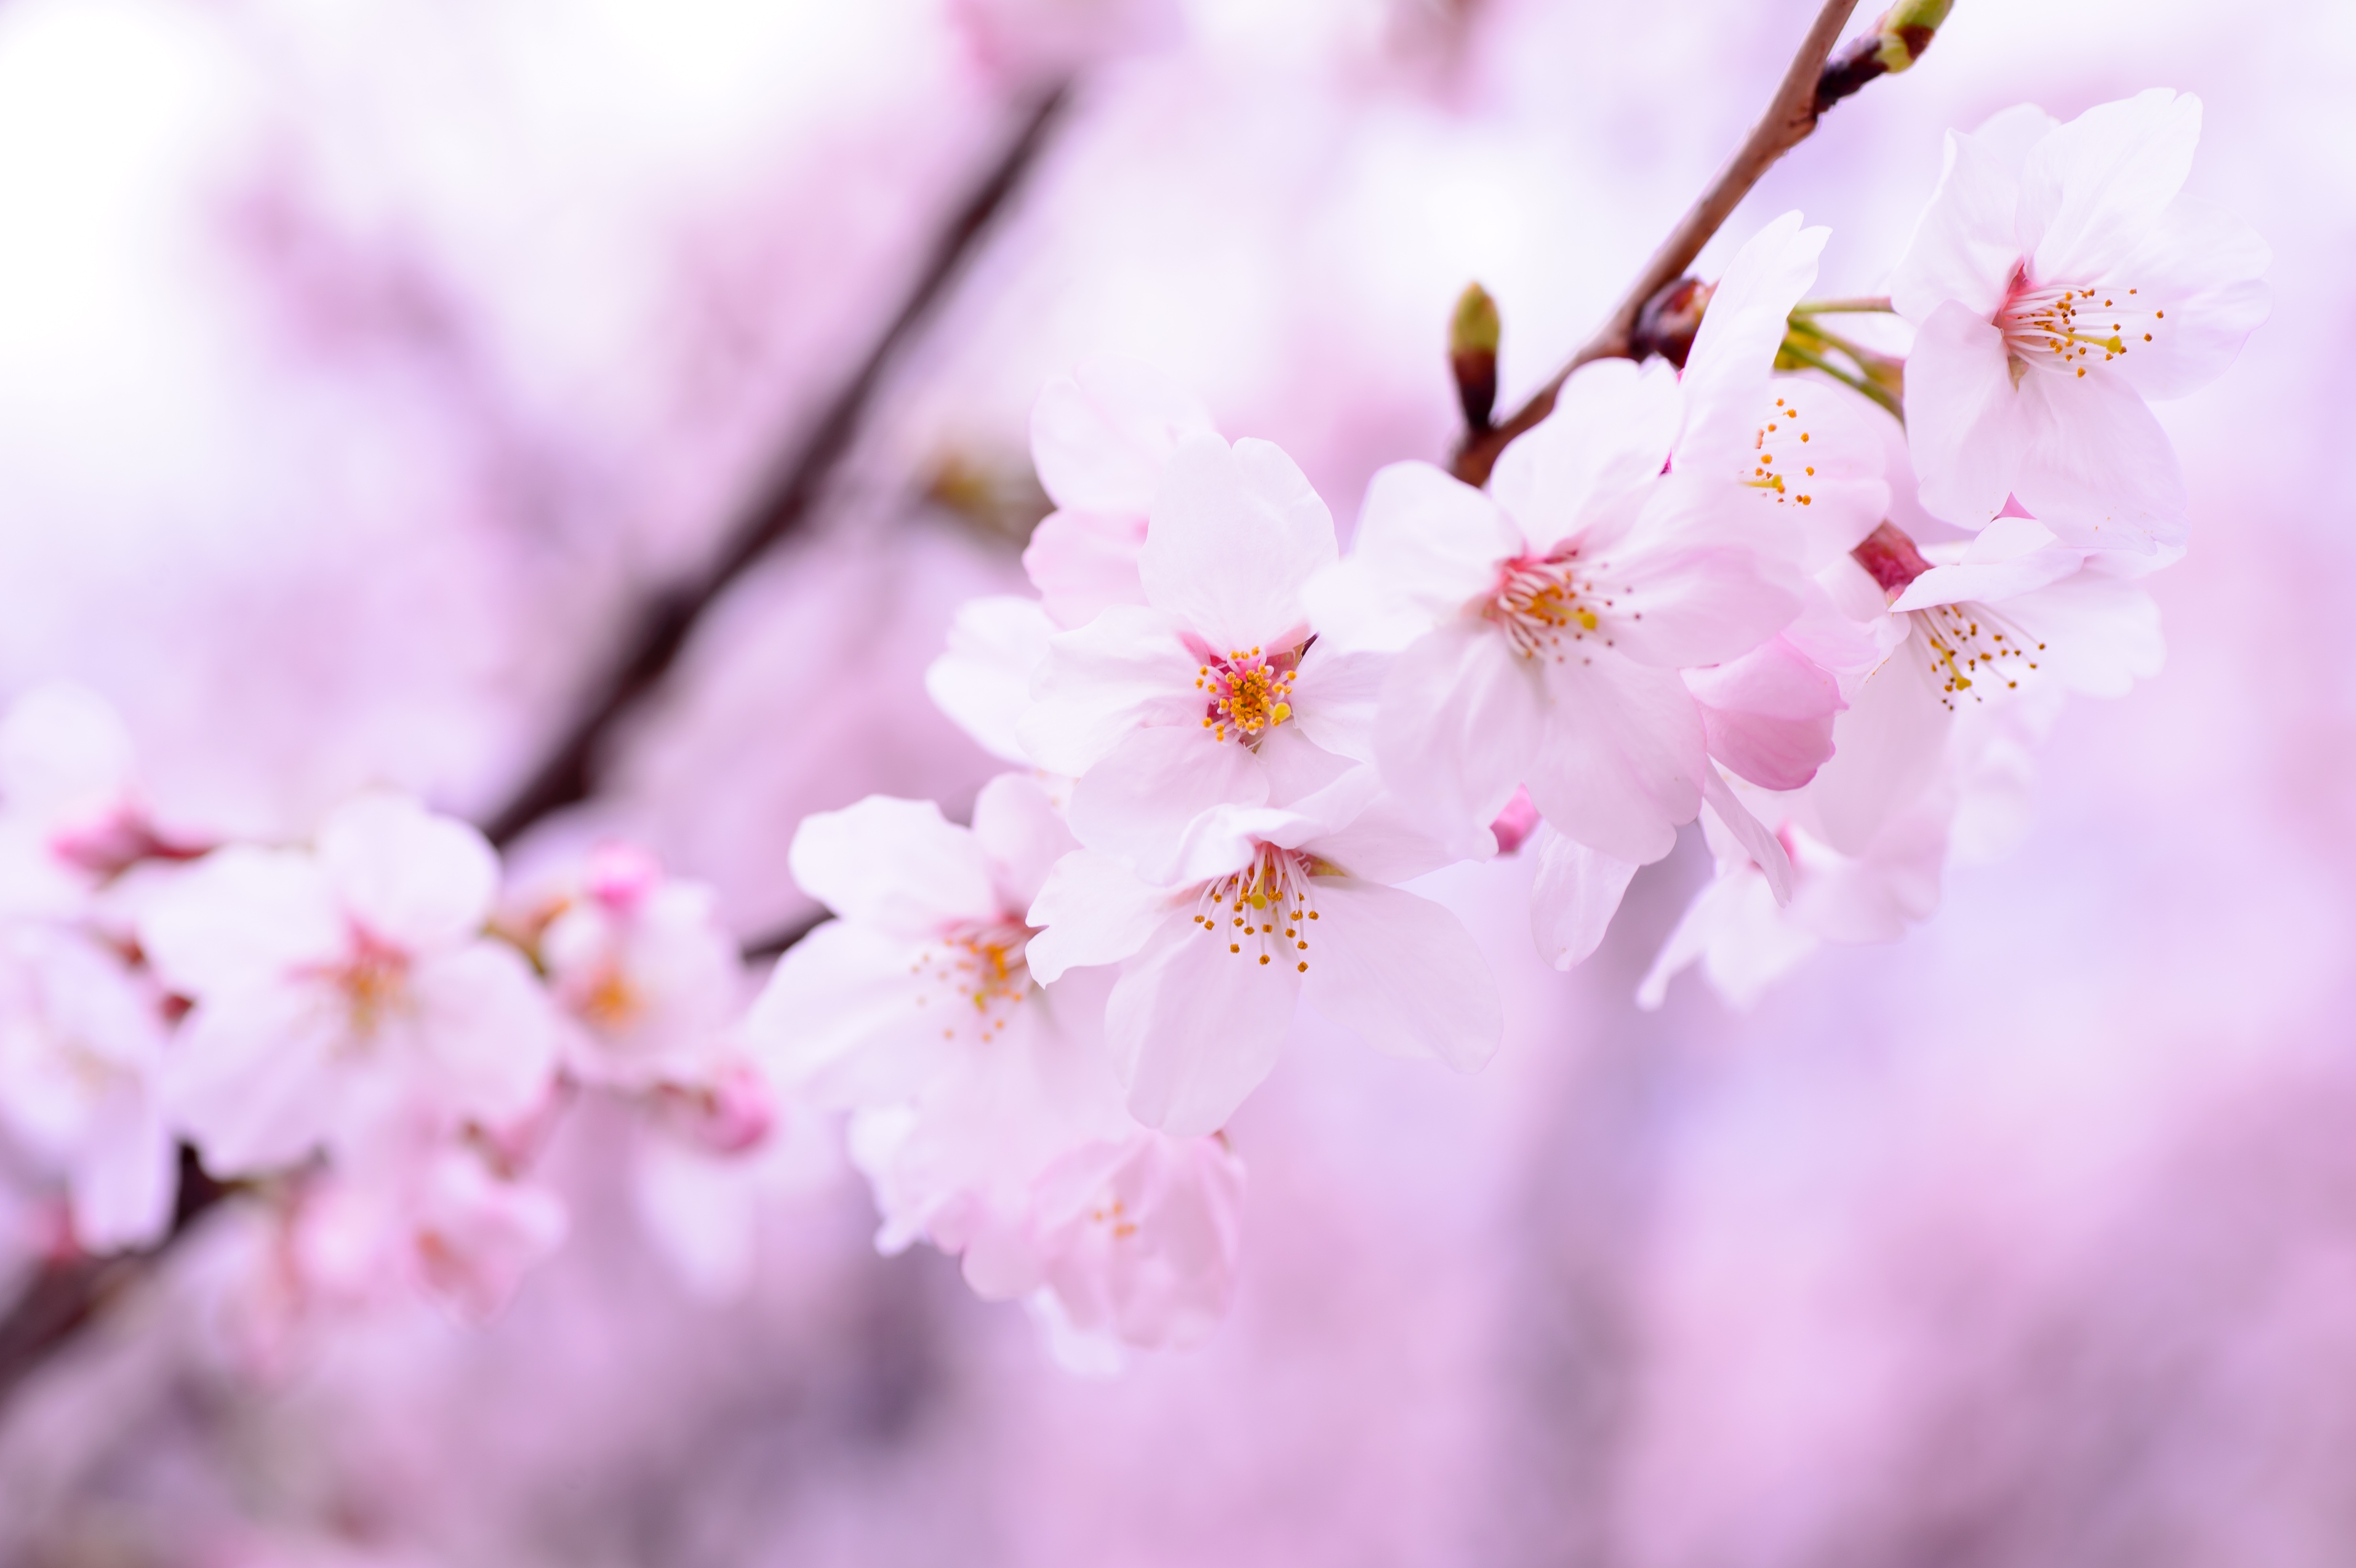
landscape, branch, blossom, plant, flower, petal, food, spring, produce, natural, pink, japan, flora, cherry blossom, flowers, close up, pastel, flowering, japan culture, softness, cherry, macro photography, flowering plant